Lucile Eaves

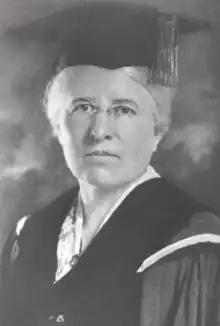
Lucile Eaves

Lucile Eaves (January 9, 1869 – January 20, 1953) was an American sociologist, university professor, and activist. She taught at Stanford University, the University of Nebraska, and Simmons College. She studied and advocated for the working class, women with disabilities, and labor law.